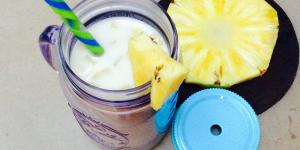
yogur casero de pina